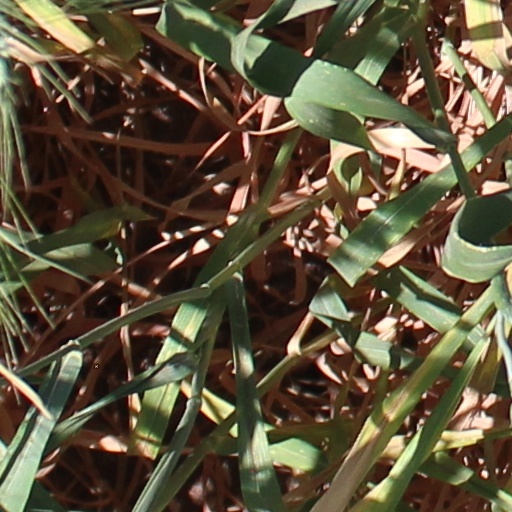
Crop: wheat